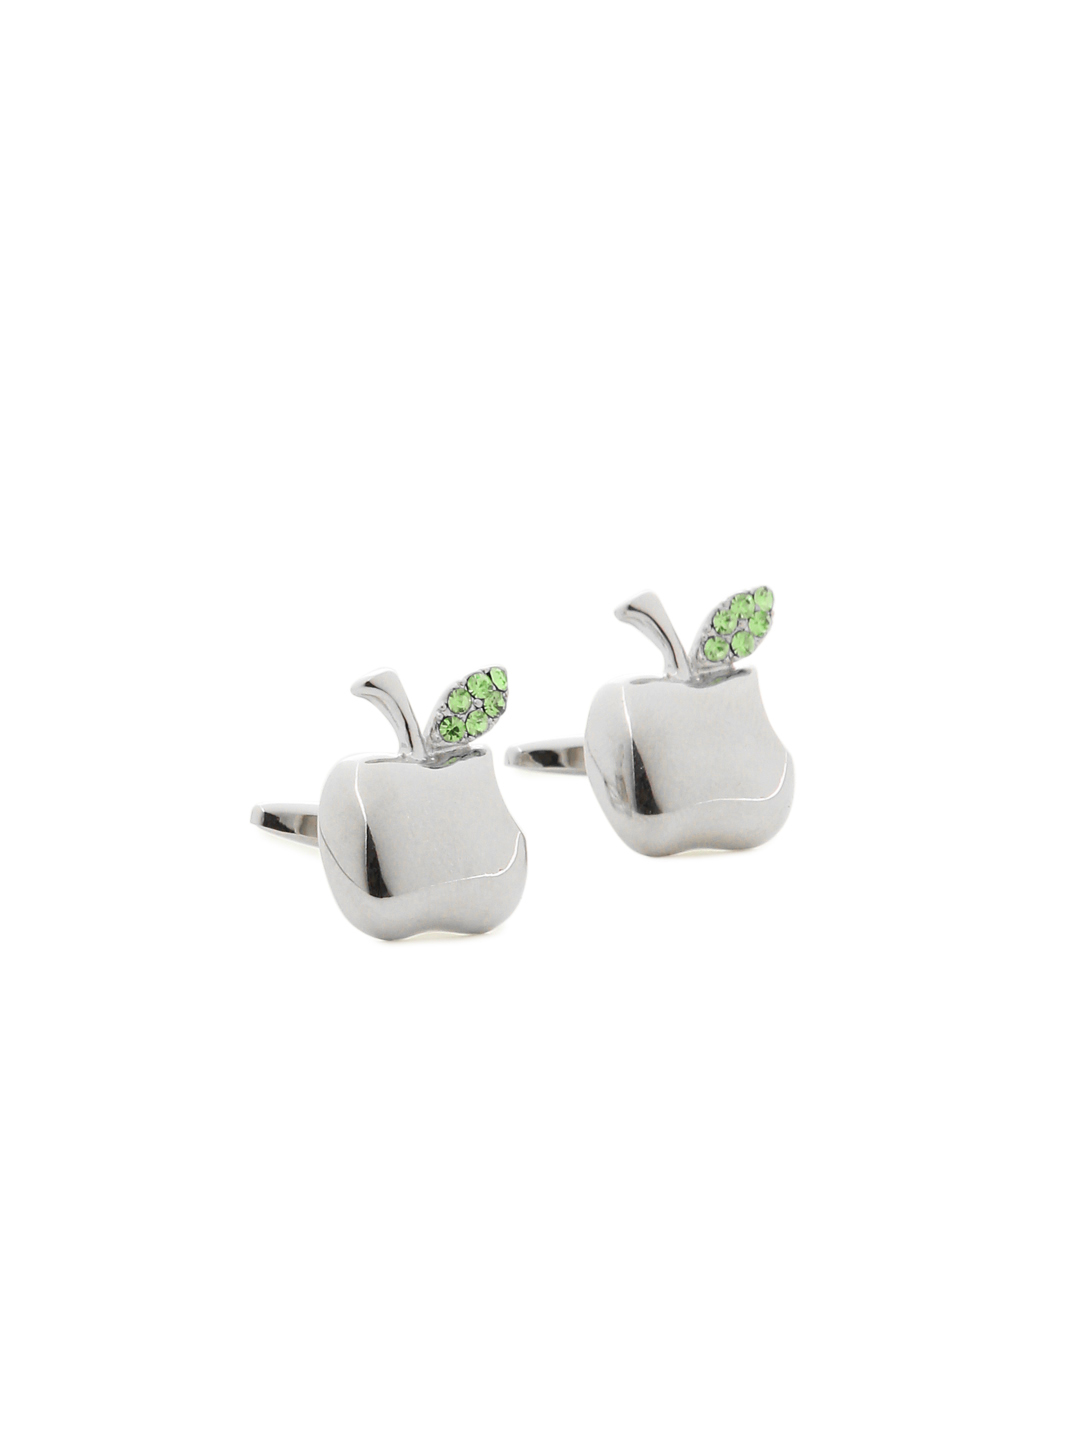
Hakashi Men Green Cufflinks
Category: Accessories / Cufflinks / Cufflinks
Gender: Men
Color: Steel
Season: Summer 2012
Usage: Casual